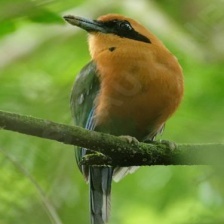
Species: RUFUOS MOTMOT
Scientific name: BARYPHTHENGUS MARTII